Sir Sidney Herbert, 1st Baronet

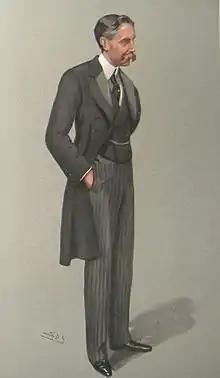
Herbert’s father

Herbert was born in Newport, Rhode Island, on 29 July 1890. He was the eldest son of Sir Michael Herbert (1857–1903), the British Ambassador to the United States from 1902 to 1903, during the presidency of Theodore Roosevelt. His mother was the former Leila Belle Wilson (1864–1923), a New York heiress. He had a younger brother, Michael George Herbert, a banker with Morgan, Grenfell & Co., who died unmarried.